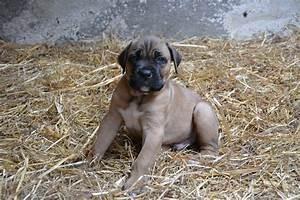
dog